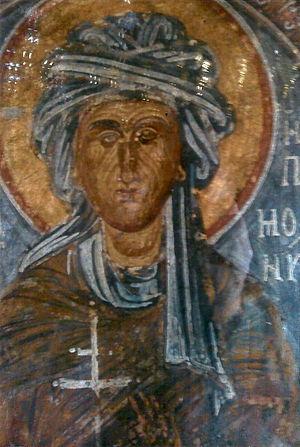
Helena Dragas ou Jelena Dragas ou encore Elena Dragas était une princesse serbe, épouse de l'empereur byzantin Manuel II Paléologue. Avec ce mariage elle devient impératrice byzantine, et la seule princesse serbe à avoir gouverné dans l'empire Byzantin. Ses fils Jean VIII Paléologue et Constantin XI sont les deux derniers empereurs byzantins.